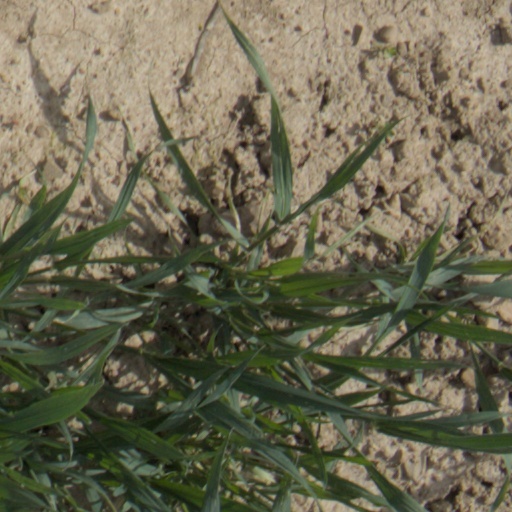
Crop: wheat